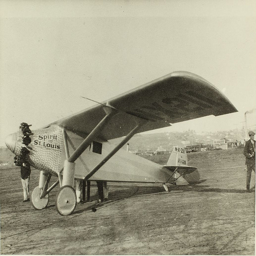
The Spirit of St. Louis airplane is on the ground.
A small airplane sitting on top of a field.
a vintage photo of an old propeller plane
this is a man about to fly an airplane
People are standing outside of an old airplane.